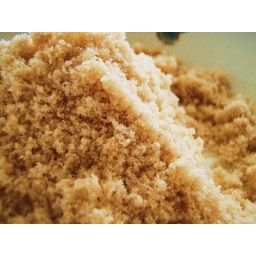
brown sugar cookies (cook's illustrated) in dog biscuit shapes - 09